Brighton and Hove

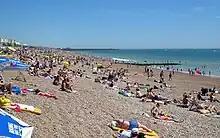
Brighton beach

In 1992, a government commission was set up to conduct a structural review of local government arrangements across England. In its draft proposals for East Sussex, the commission suggested two separate unitary authorities be created for the towns of Brighton and Hove, with the latter authority to include Hove, Worthing and the Adur District. Support within Brighton for its own unitary authority was high, however respondents in Hove expressed reservations towards a merger with Worthing and Adur. A report following consultation noted that more than 25% of respondents in both Brighton and Hove had "unprompted, indicated support for a merger of those two areas." Although this option had not been included in the draft proposals, subsequent polling indicated that the merger was the most popular option among residents.